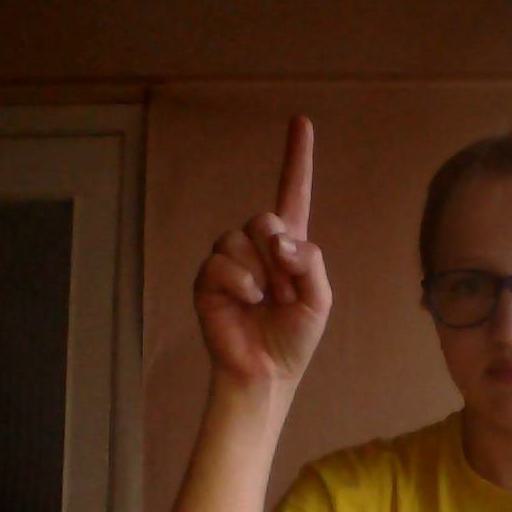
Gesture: one